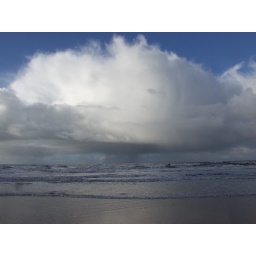
Mushroom-shaped cloud near the coast of Bergen, North Holland.